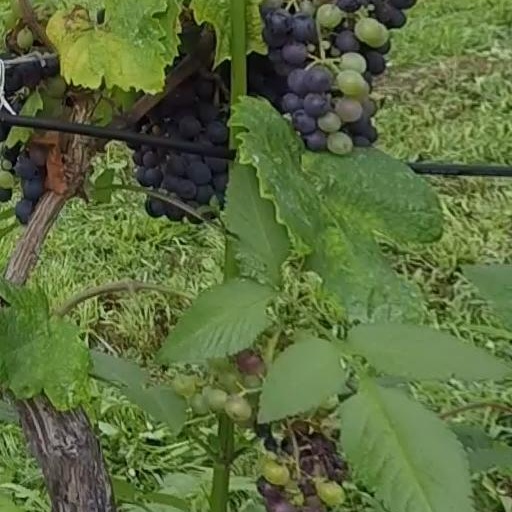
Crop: grape